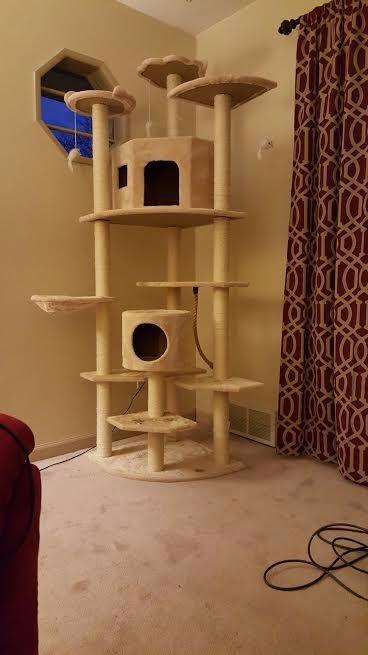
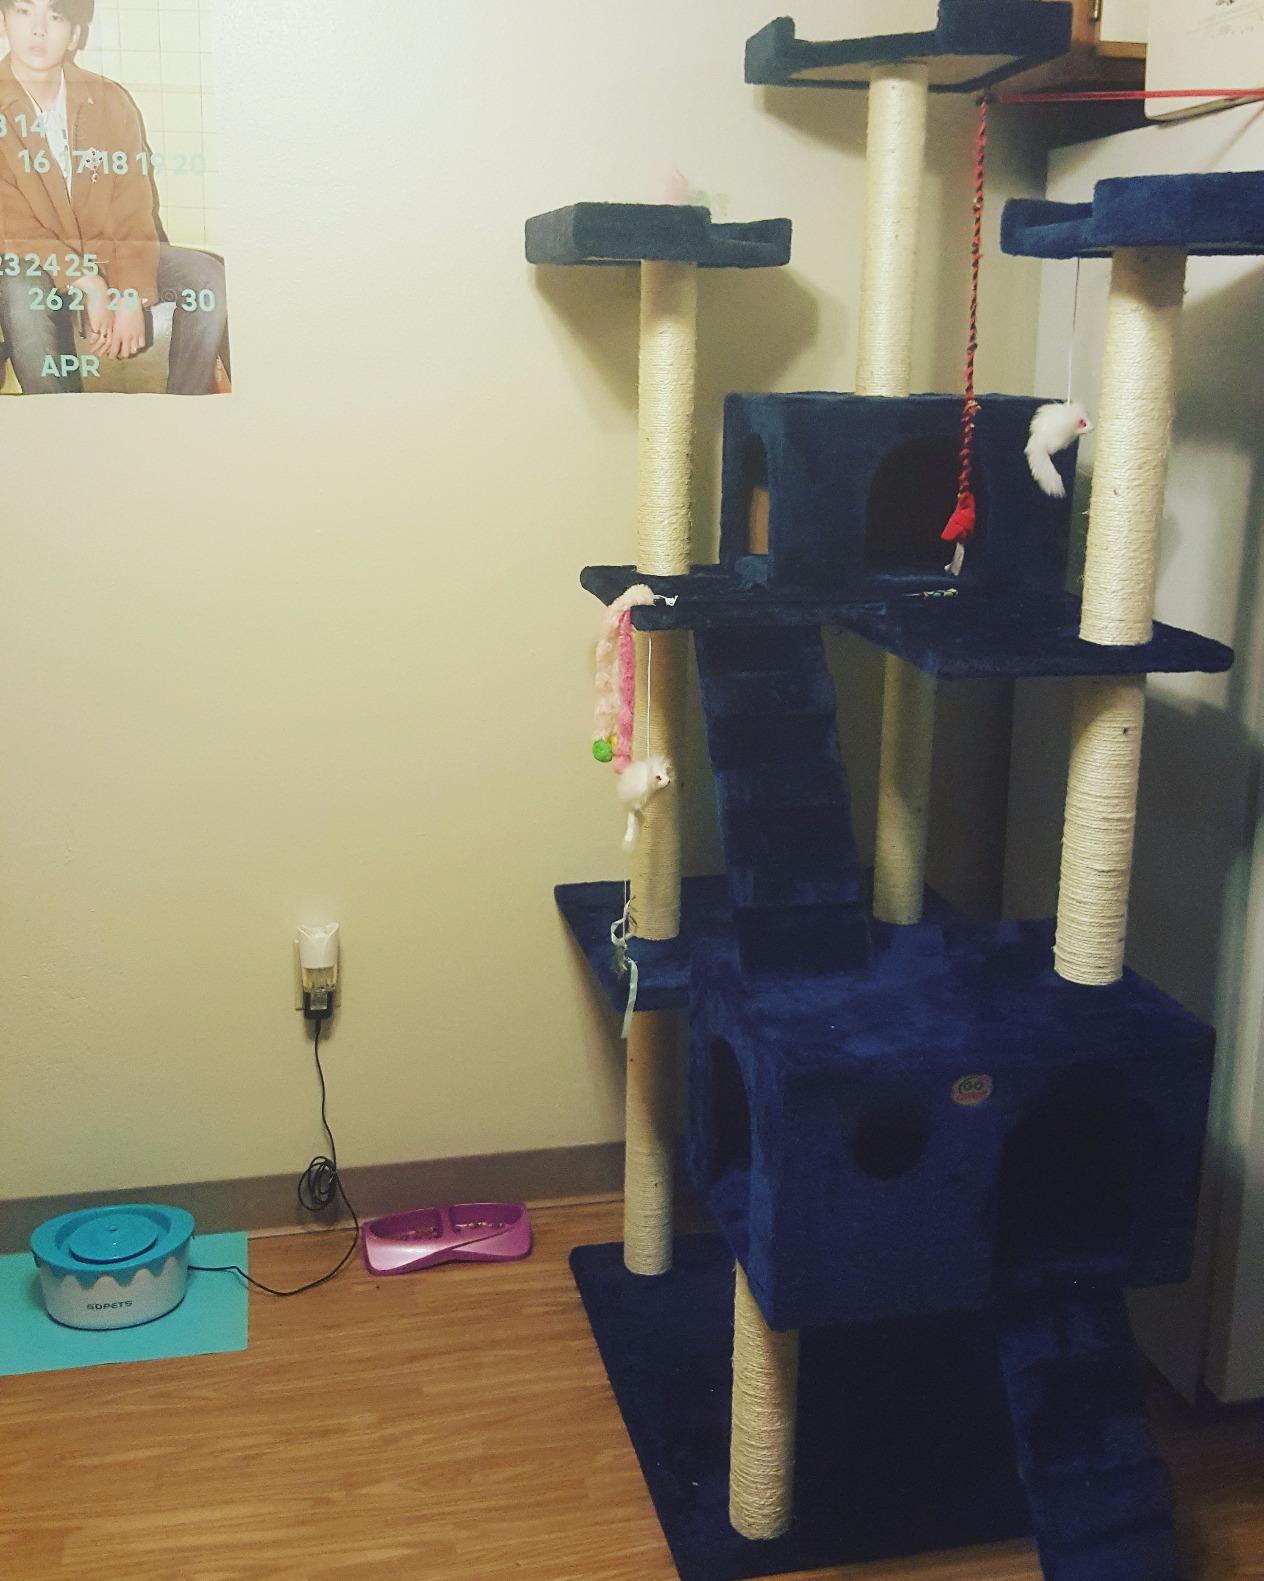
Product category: items_cat tree
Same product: no